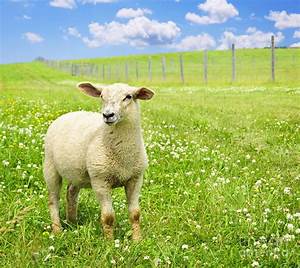
Label: sheep